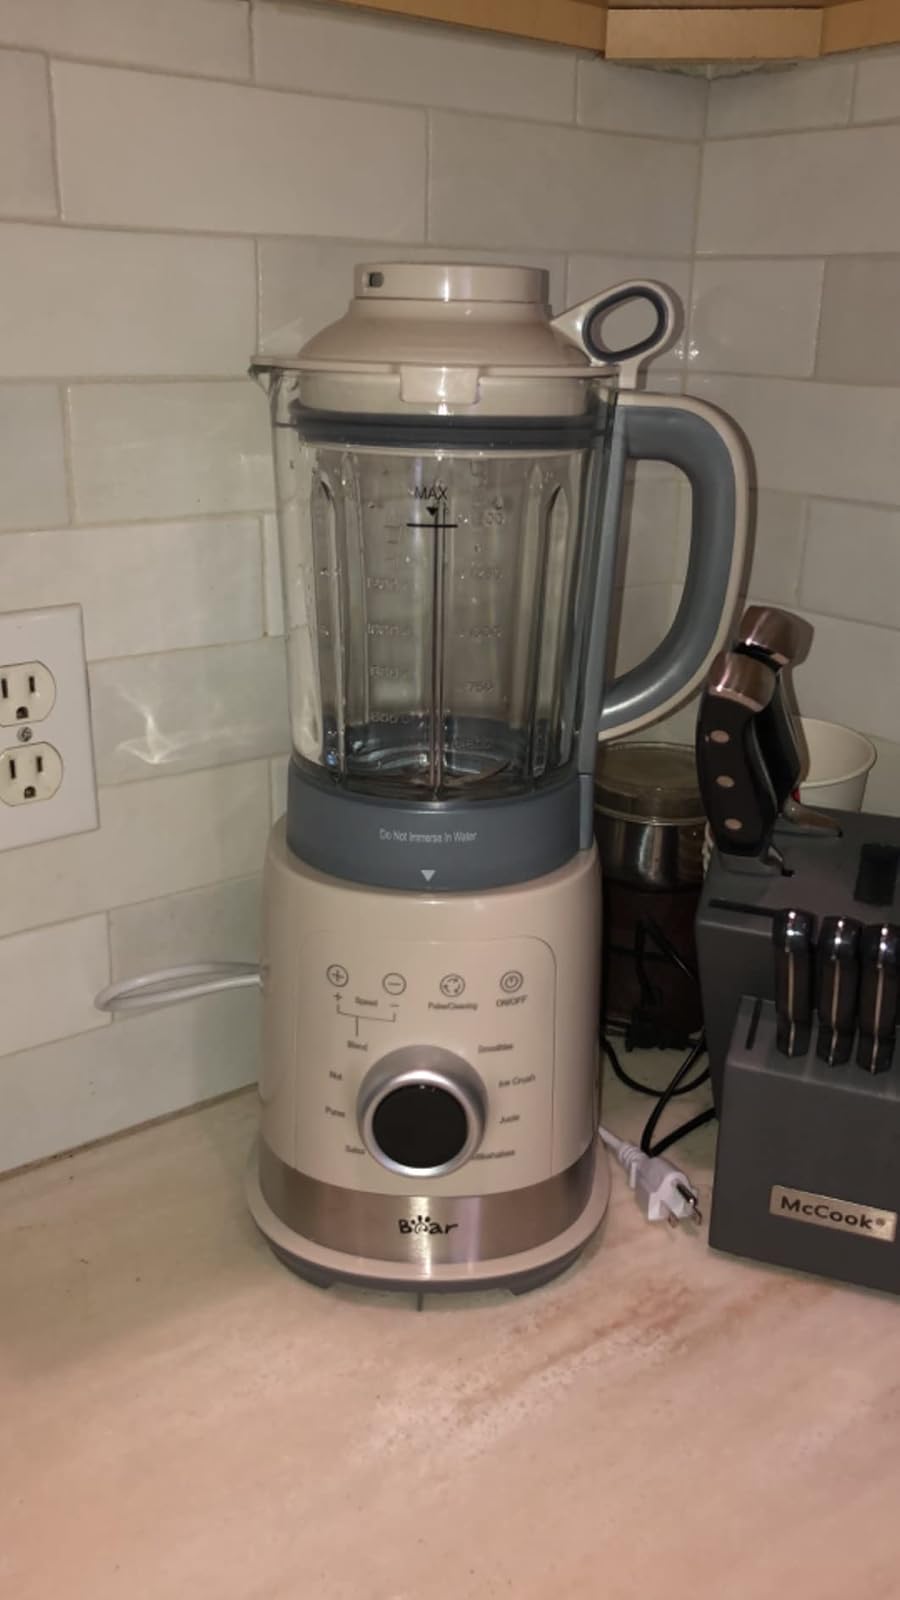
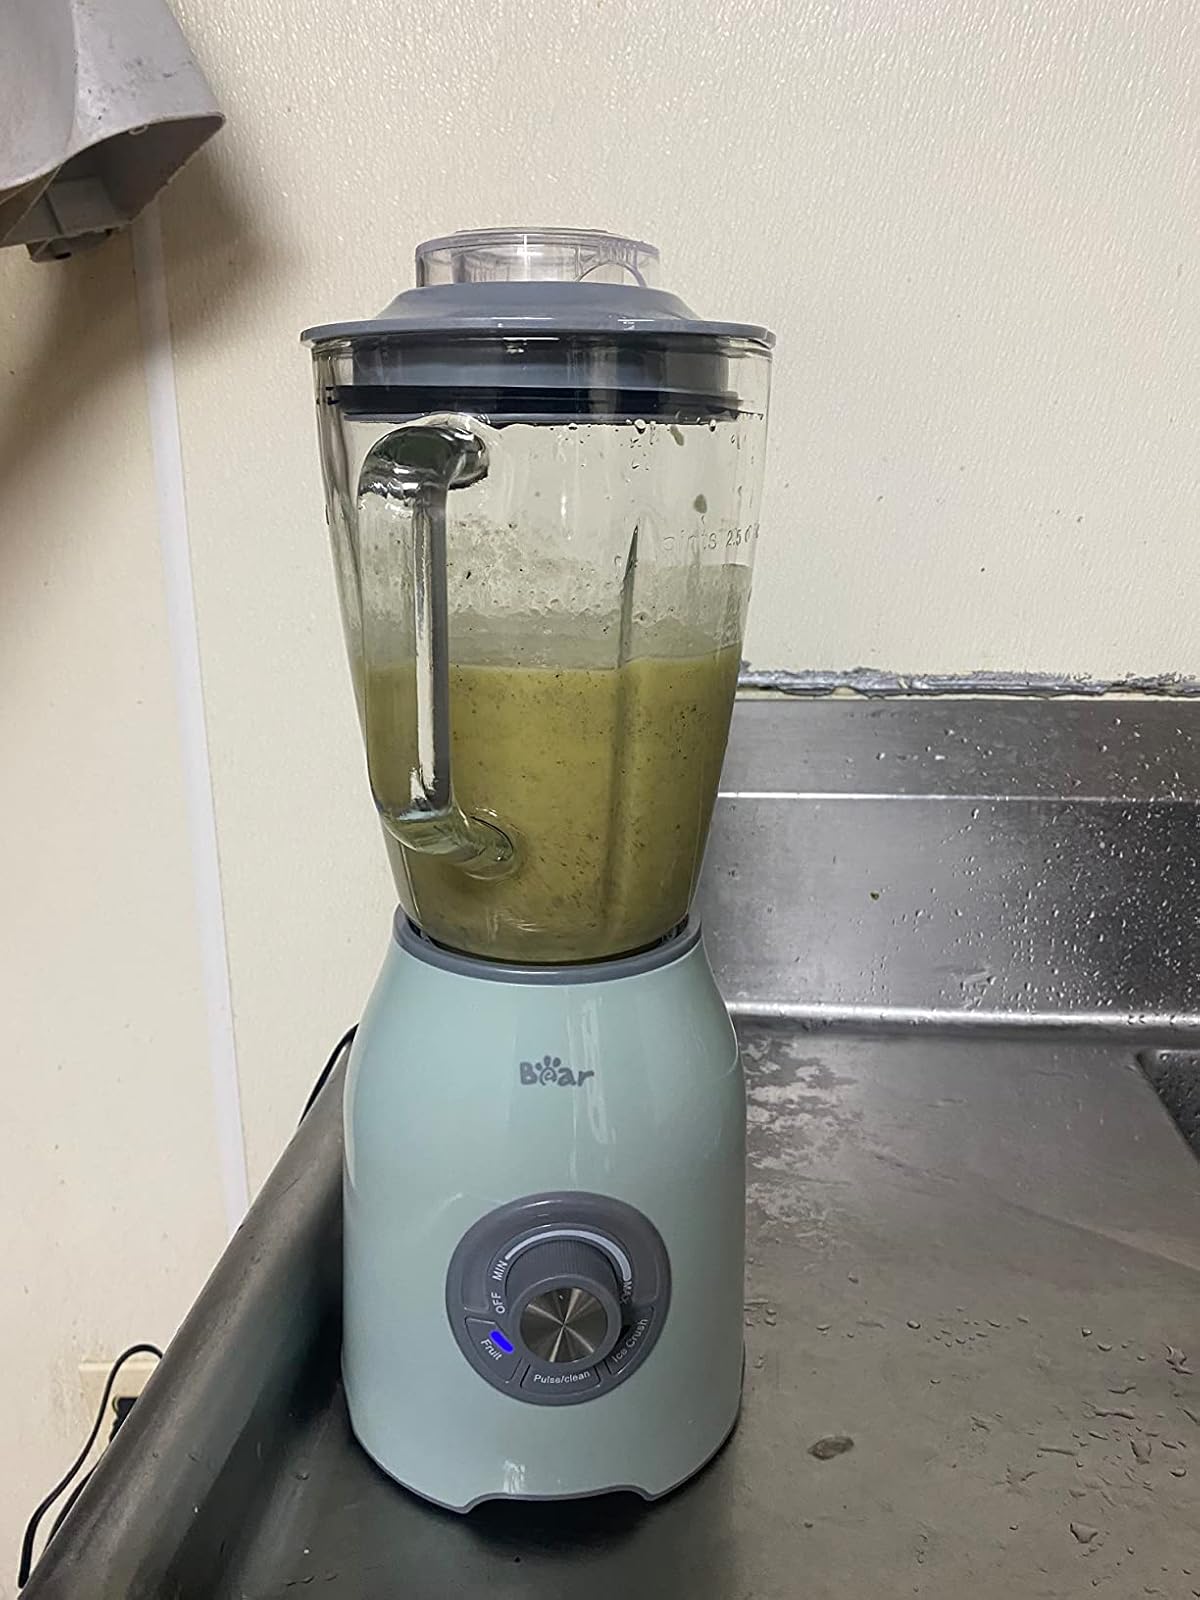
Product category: items_blender
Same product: no